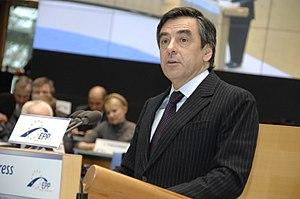
La présidence de Nicolas Sarkozy commence le 16 mai 2007 lors de la cérémonie de passation des pouvoirs au palais de l'Élysée entre le président sortant Jacques Chirac et son successeur Nicolas Sarkozy. Le mandat se termine le 15 mai 2012, lors de la passation des pouvoirs avec François Hollande.